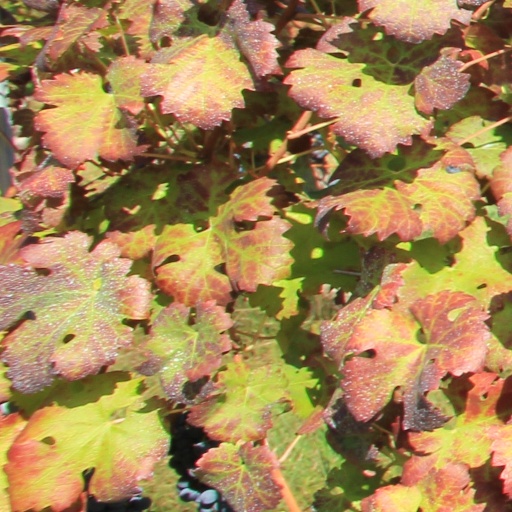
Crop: grape